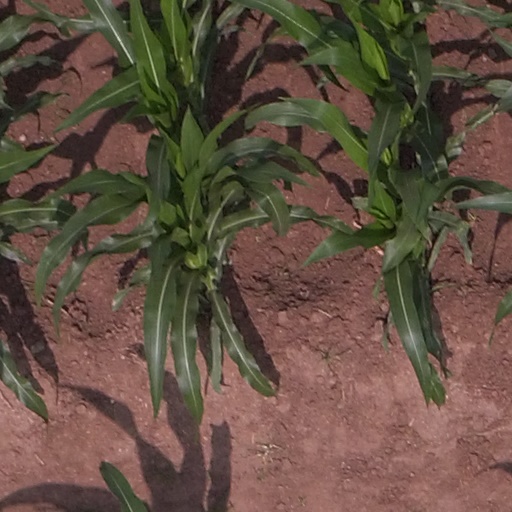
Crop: maize; corn